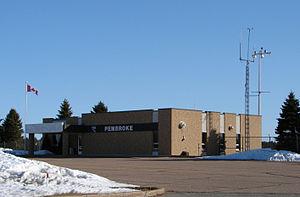
L'aéroport de Pembroke est un aéroport situé en Ontario, au Canada.